History of Costa Rica

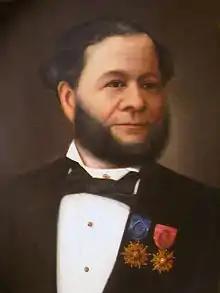
José María Castro Madriz formally declared Costa Rica as independent from the Federal Republic of Central America in 1848.

An era of peaceful democracy in Costa Rica began in 1869 with elections. Costa Rica has avoided much of the violence that has plagued Central America. Since the late nineteenth century, only two brief periods of violence have marred its republican development. In 1917–19, Federico Tinoco Granados ruled as a dictator.